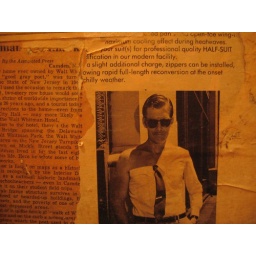
on the wall in the bathroom in the bookmill